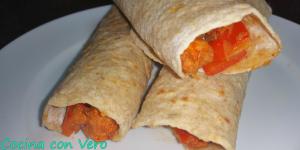
wraps de avena oat wraps